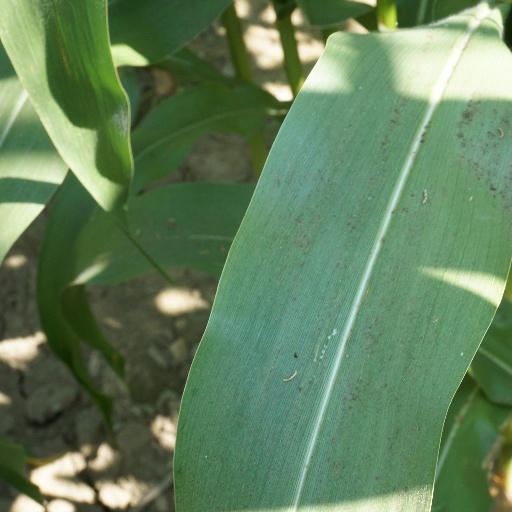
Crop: maize; corn